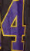
Number: 4